Ramadan in the United Arab Emirates

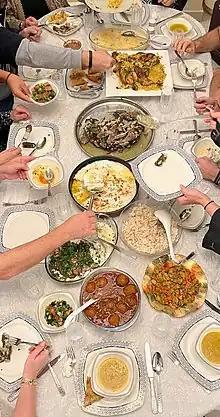
Iftar family gathering.

Despite the changes and developments that have taken place in various aspects of life in the Emirates, many families still adhere to the customs of the Ramadan feast. As the sun approaches sunset, family members gather around the table, waiting for the call to Maghrib prayer to break their fast. The first thing that Emirati families prefer to eat after dates and milk is the popular traditional dish, harees, which is considered a main dish on the Emirati table during the month of Ramadan.